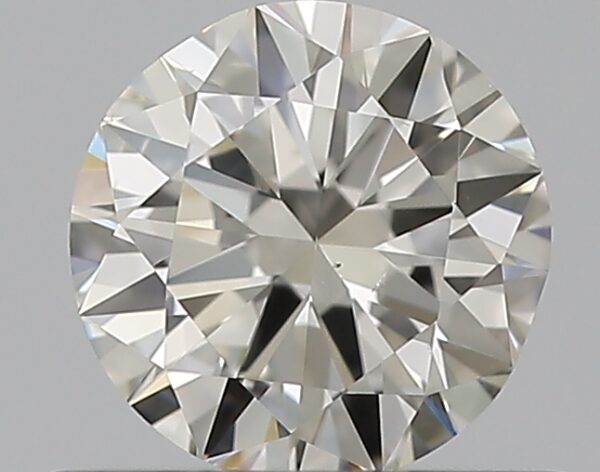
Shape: round
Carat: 0.5
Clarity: VS2
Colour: I
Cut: VG
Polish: EX
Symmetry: GD
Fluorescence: N
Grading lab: GIA
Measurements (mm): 5.01 x 5.1 x 3.08